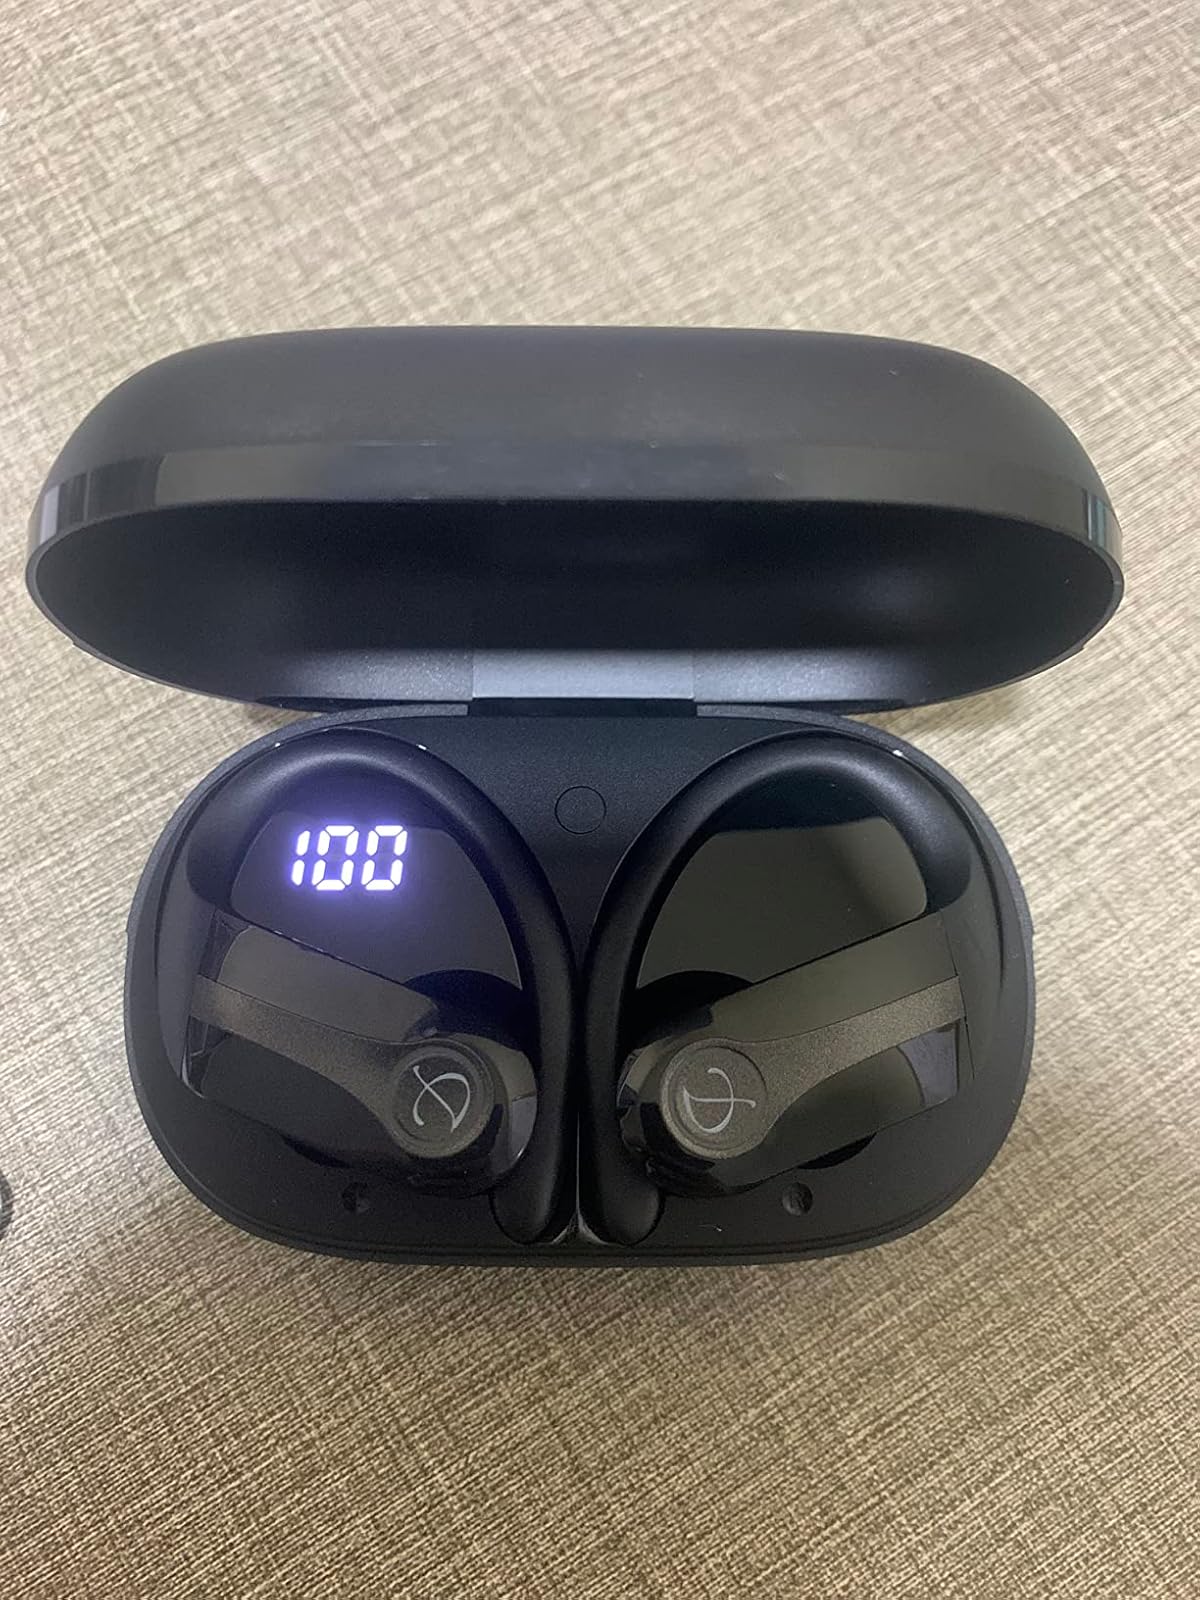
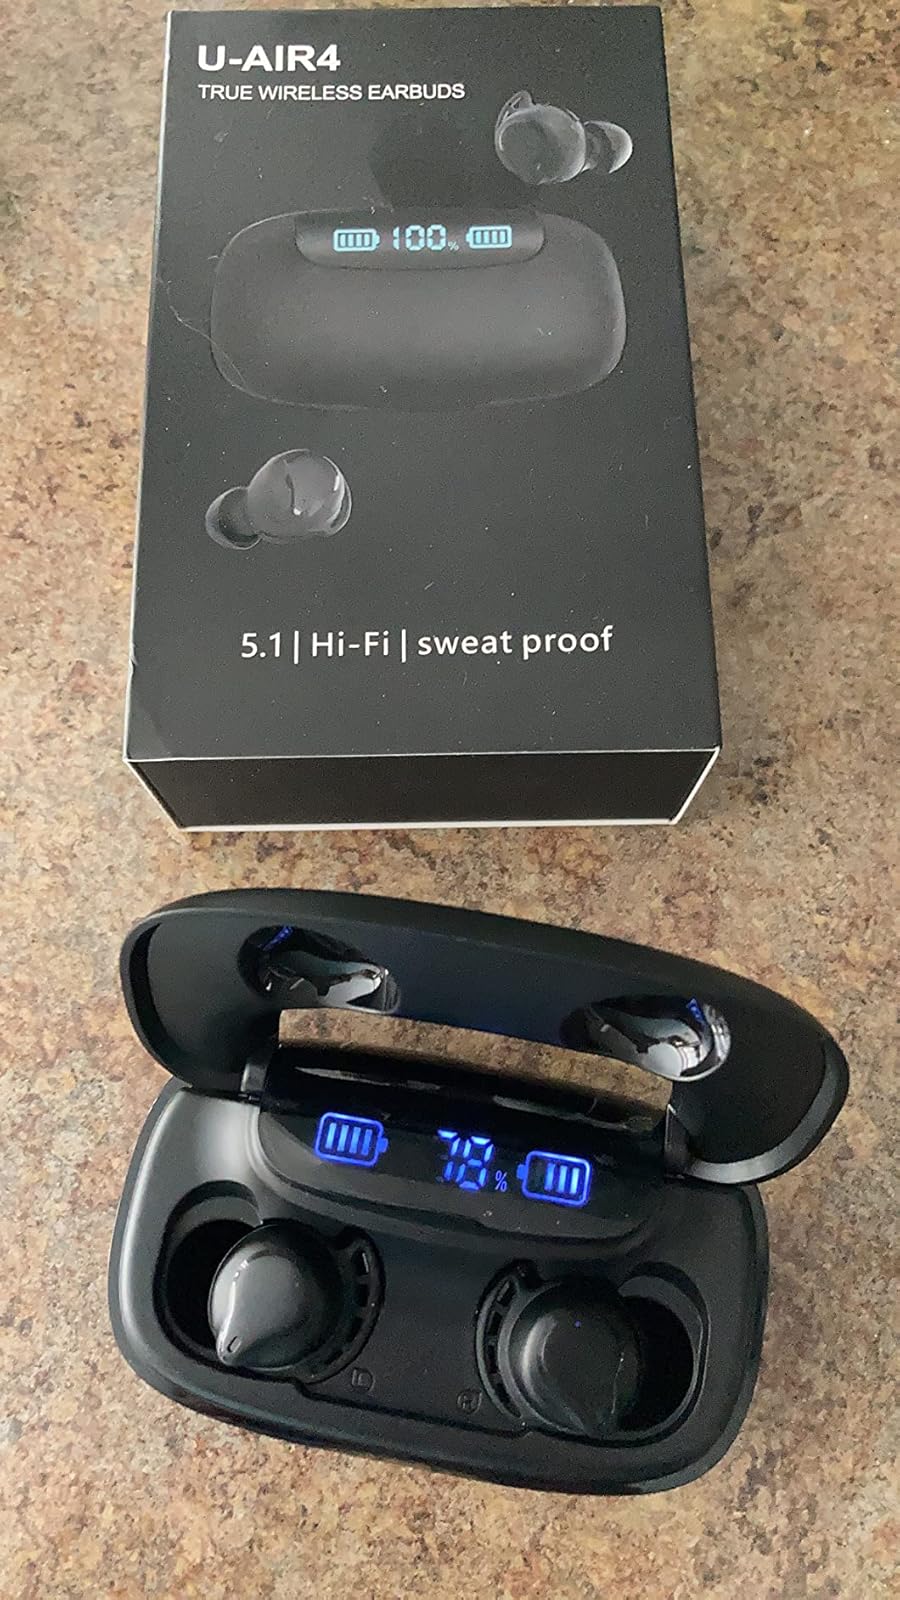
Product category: earbuds
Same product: no